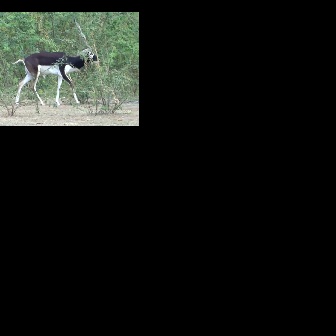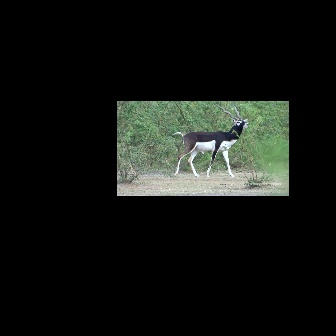
  Please identify the target specified by the bounding box [11,16,99,105] in the first image and locate it in the second image. Return the coordinates in [x_min,y_min,x_max,y_max] format.
Answer: [171,100,248,177]